Friday Black

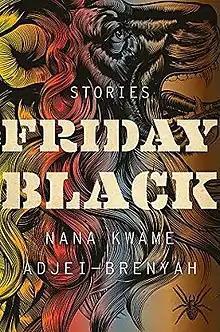

Friday Black is the 2018 debut book by author Nana Kwame Adjei-Brenyah. The collection of short stories explores themes surrounding black identity as it relates to a range of contemporary social issues. The stories are set in a variety of twisted near-future and dystopian settings. The book received an overall positive reception, including the naming of Adjei-Brenyah as one of the "5 Under 35 Authors" for 2018 by the National Book Foundation.